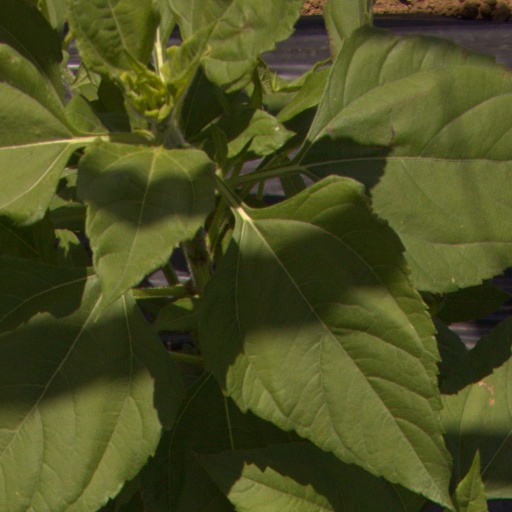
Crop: Jerusalem artichoke